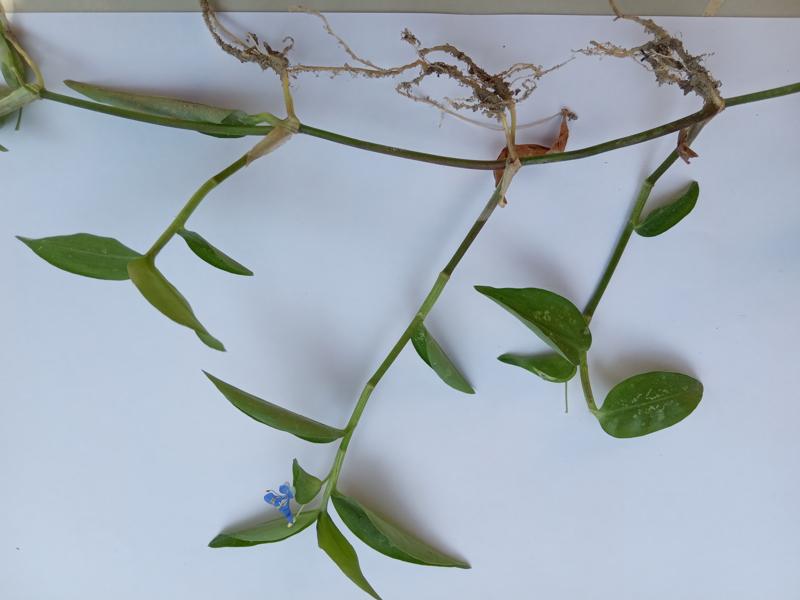
Weed species: Commelina benghalensis